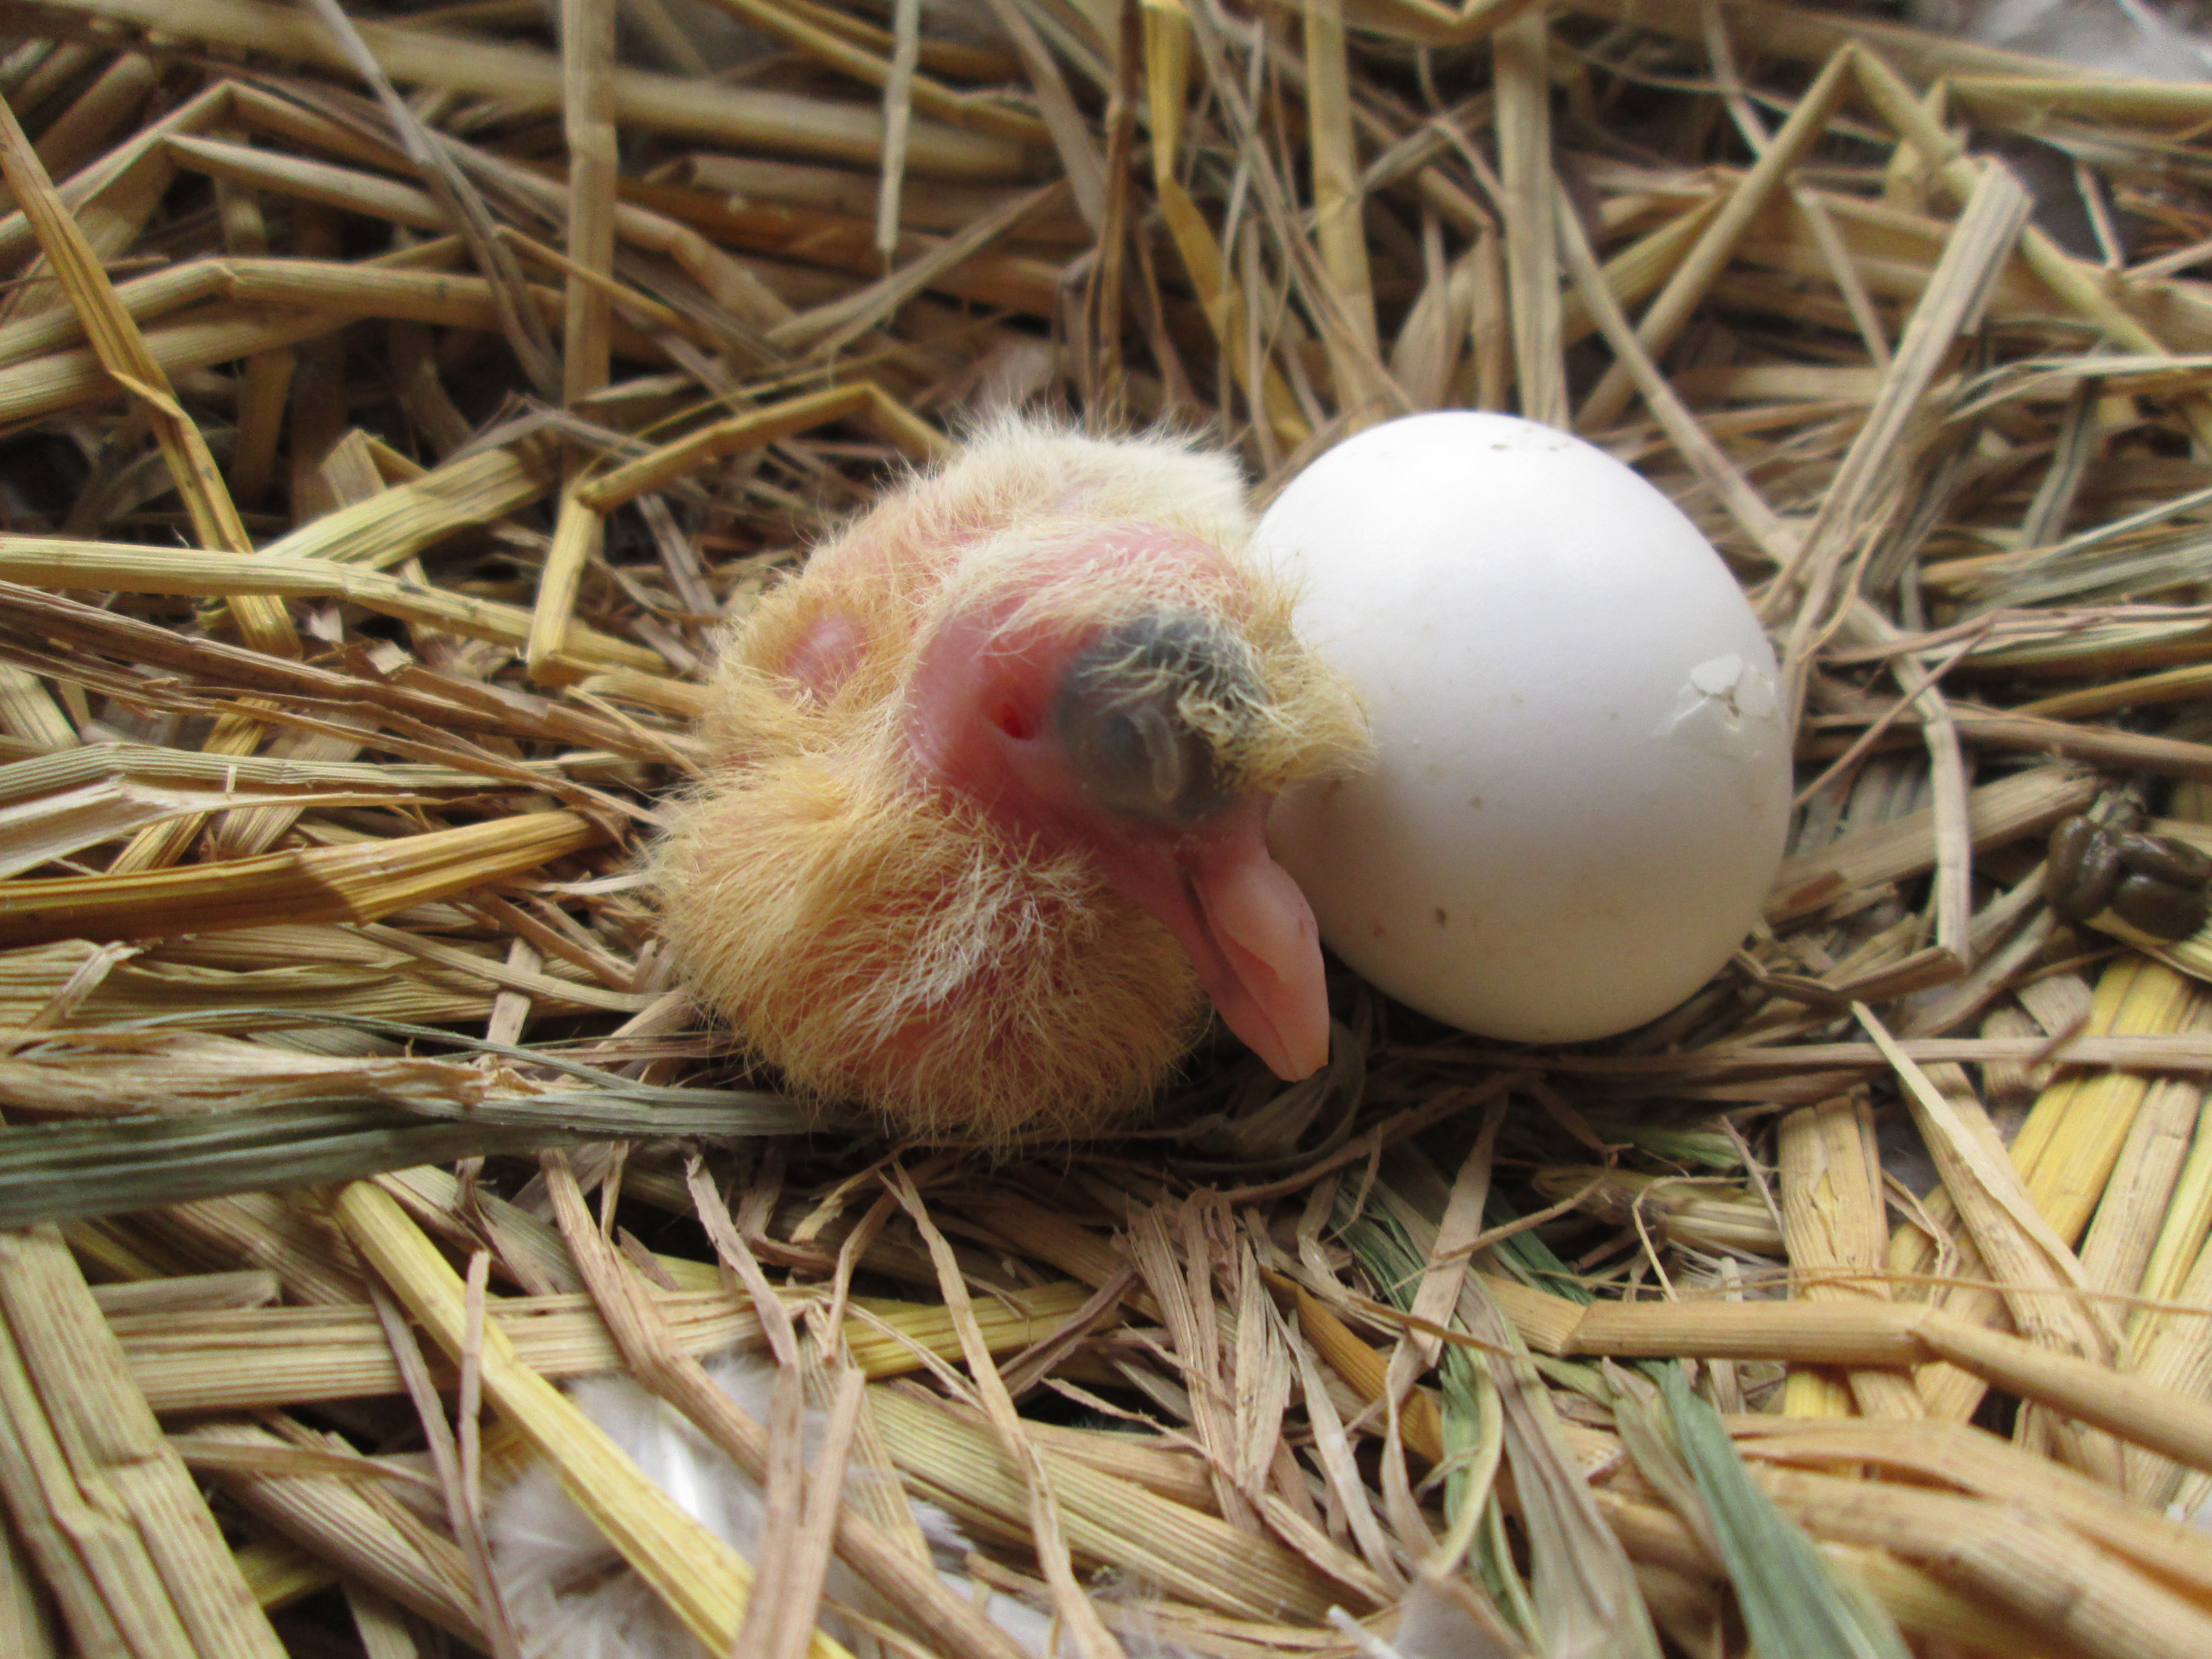
bird, hatchlings, pigeon, babybird, cute, vertebrate, wood, twig, bird nest, grass, egg, nest, beak, poultry, straw, natural material, chicken, perching bird